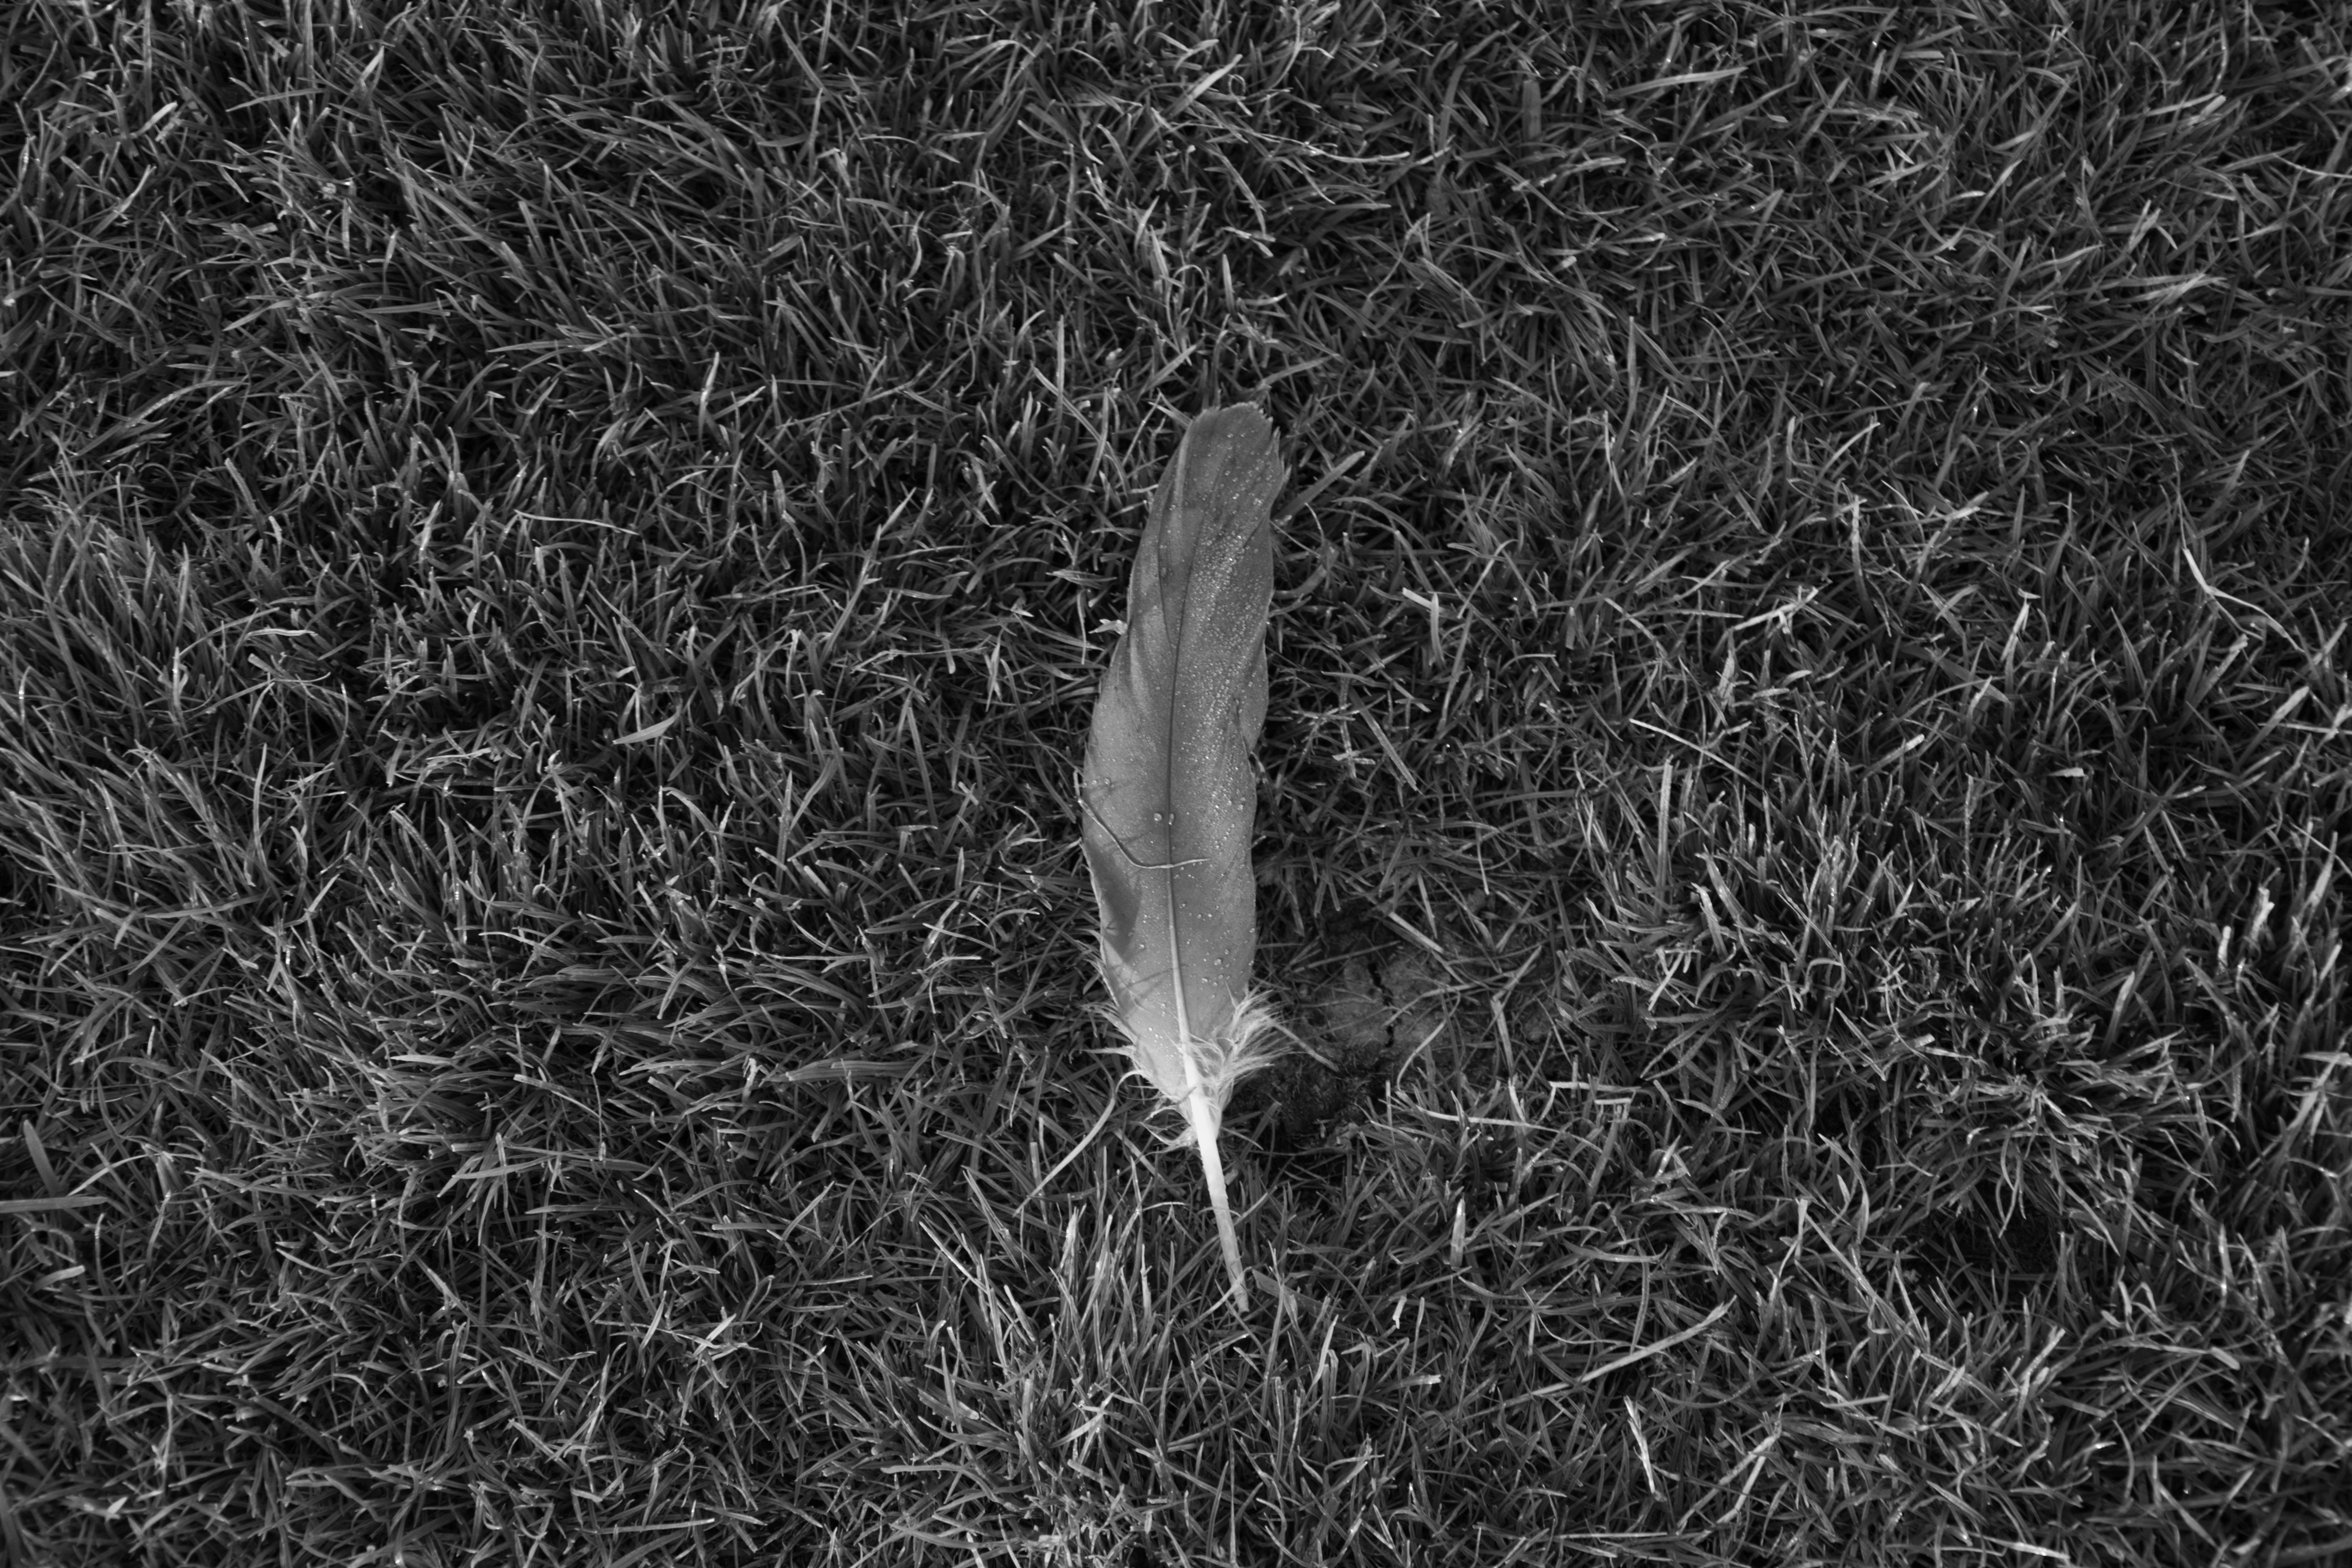
black, black and white, monochrome photography, fauna, wildlife, grass, photography, monochrome, atmosphere, grass family, tree, plant, stock photography, darkness, still life photography, sky, computer wallpaper, water